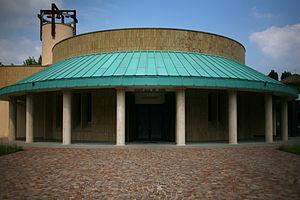
Charles Gnocchi est un prêtre italien, éducateur et fondateur de la Fondation Pro mutilata enfance. Il est béatifié le 17 janvier 2009, par le pape Benoît XVI.